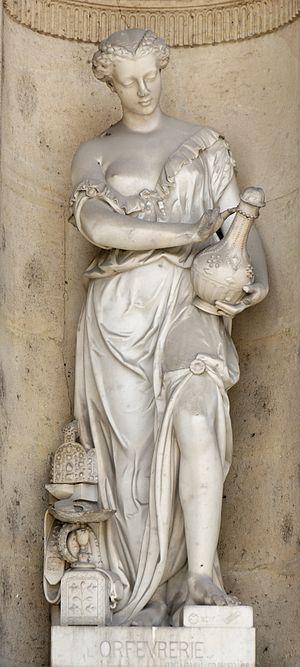
L'Orfèvrerie (1867), œuvre de Roland Mathieu-Meusnier (1824-1896). Façade Ouest de la cour Carrée du palais du Louvre.
Mathieu Roland Meusnier, dit Mathieu-Meusnier, né le 1ᵉʳ avril 1824 à Paris, et mort dans la même ville le 31 janvier 1896, est un sculpteur et collectionneur français.